Mount Ebenezer

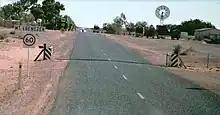
Mt Ebenezer in 1986

Mount Ebenezer Station is a pastoral lease that operates as a cattle station in the Northern Territory of Australia.